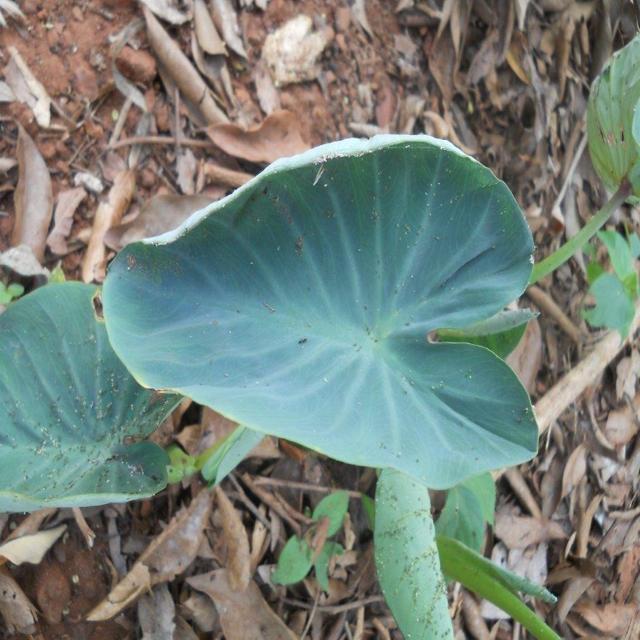
Label: Healthy